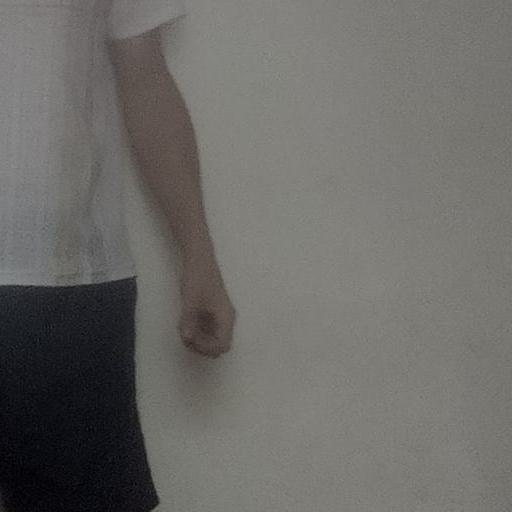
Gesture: no_gesture